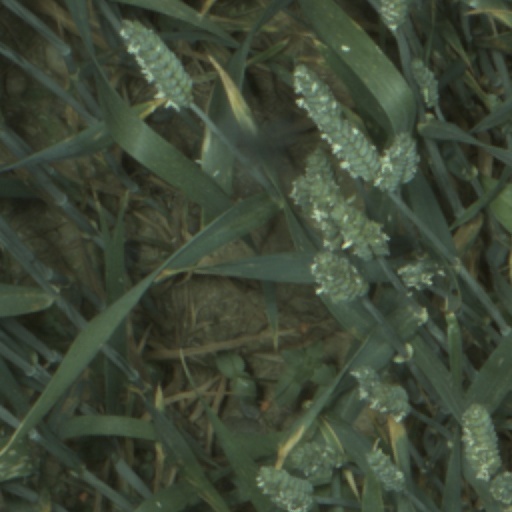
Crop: wheat